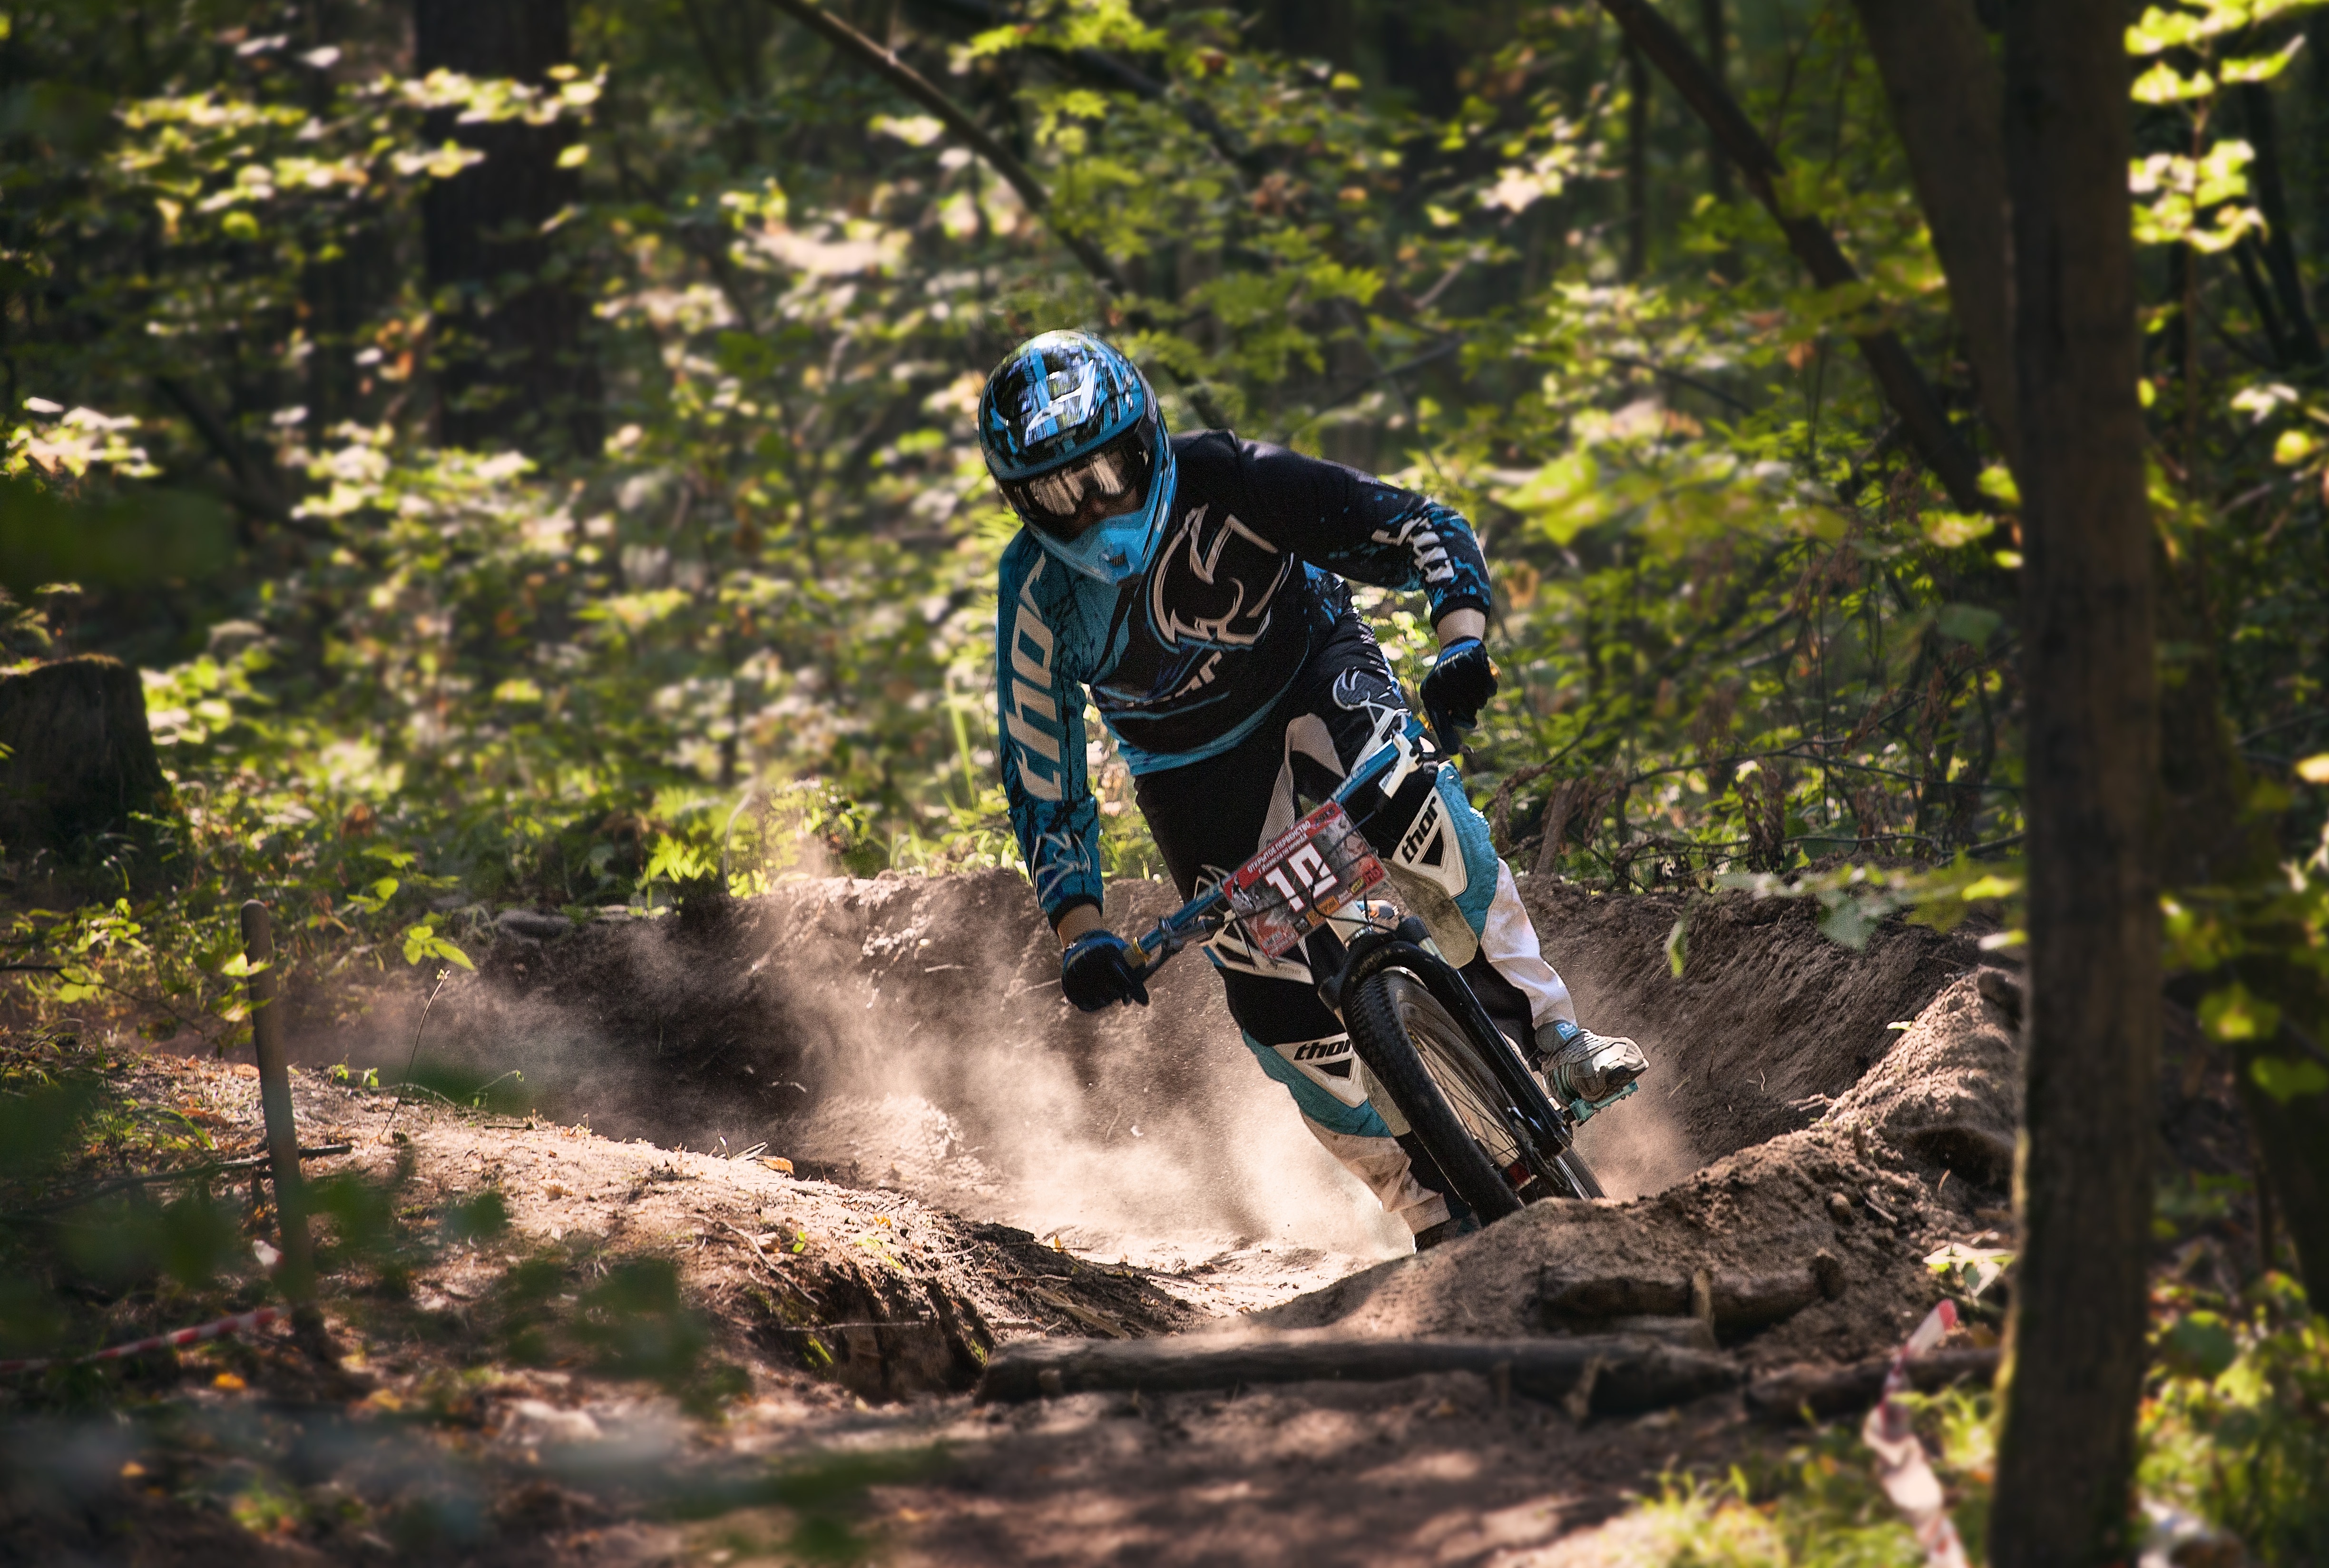
forest, bicycle, bike, motion, cyclist, vehicle, extreme, extreme sport, sports equipment, mountain bike, cycling, competition, sports, downhill, racing, motorsport, freeride, enduro, mountain biking, cross country, check in, qc, motorcycle racing, cycle sport, downhill mountain biking, bicycle motocross, endurocross, mountain bike racing